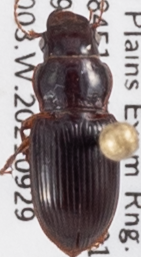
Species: Cratacanthus dubius
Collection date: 2021-09-29
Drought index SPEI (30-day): -1.594
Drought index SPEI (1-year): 0.288
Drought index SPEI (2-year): -0.8